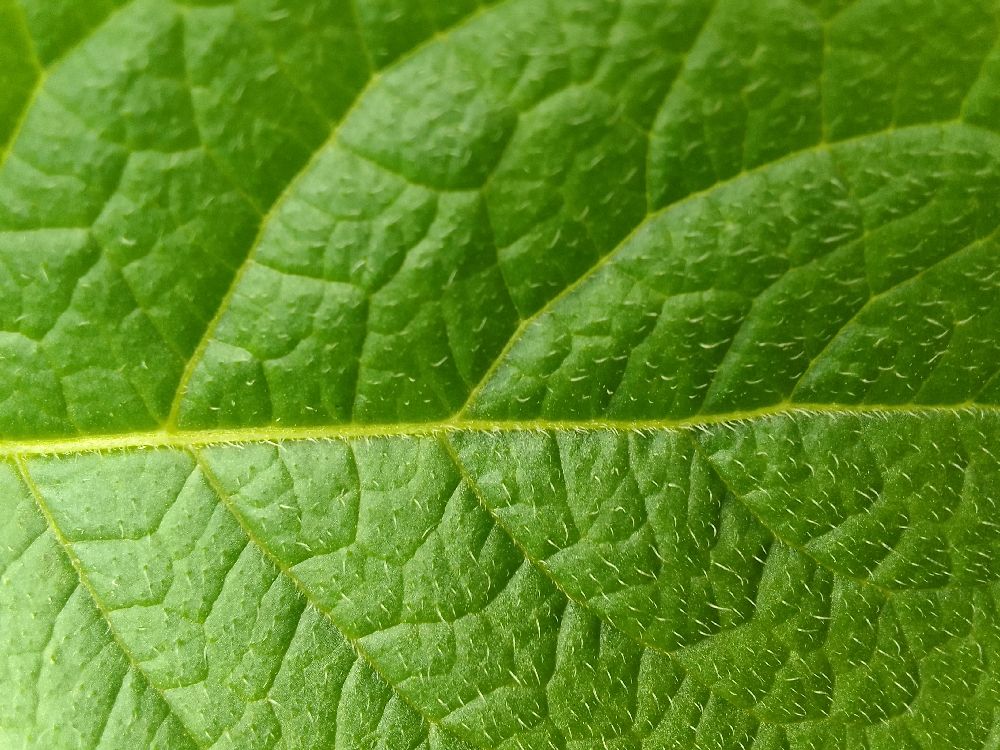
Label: Healthy